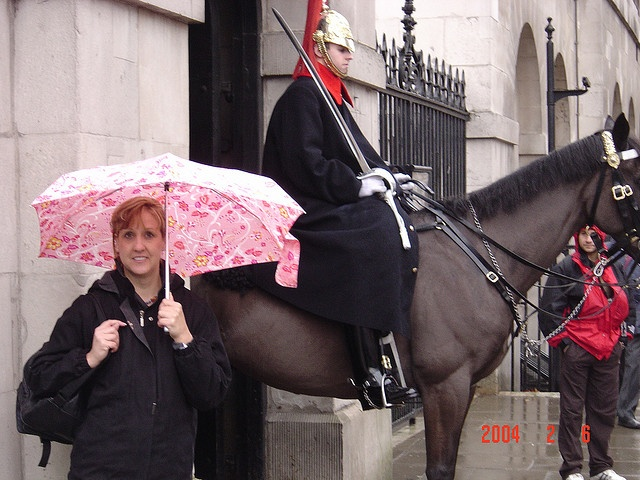
A woman holding a pink umbrella standing next to a man on a horse.
A lady smiles and holds a stylish pink umbrella.
A woman poses for a picture near a uniformed guard on a horse.
a woman with an umbrella is standing near a horse
A woman using an umbrella is standing next to a guard on a horse.